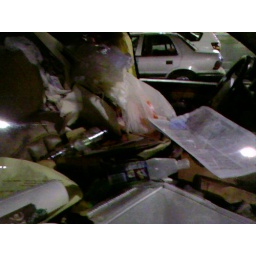
Ok, I may leave the occasional Coke bottle in my car but never this bad